The Childhood of Icarus

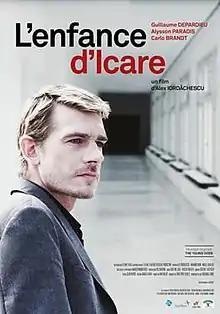

The Childhood of Icarus (original French title: "L'Enfance d'Icare") is a 2009 film co-written, co-produced, and directed by the Romanian-born Swiss director .